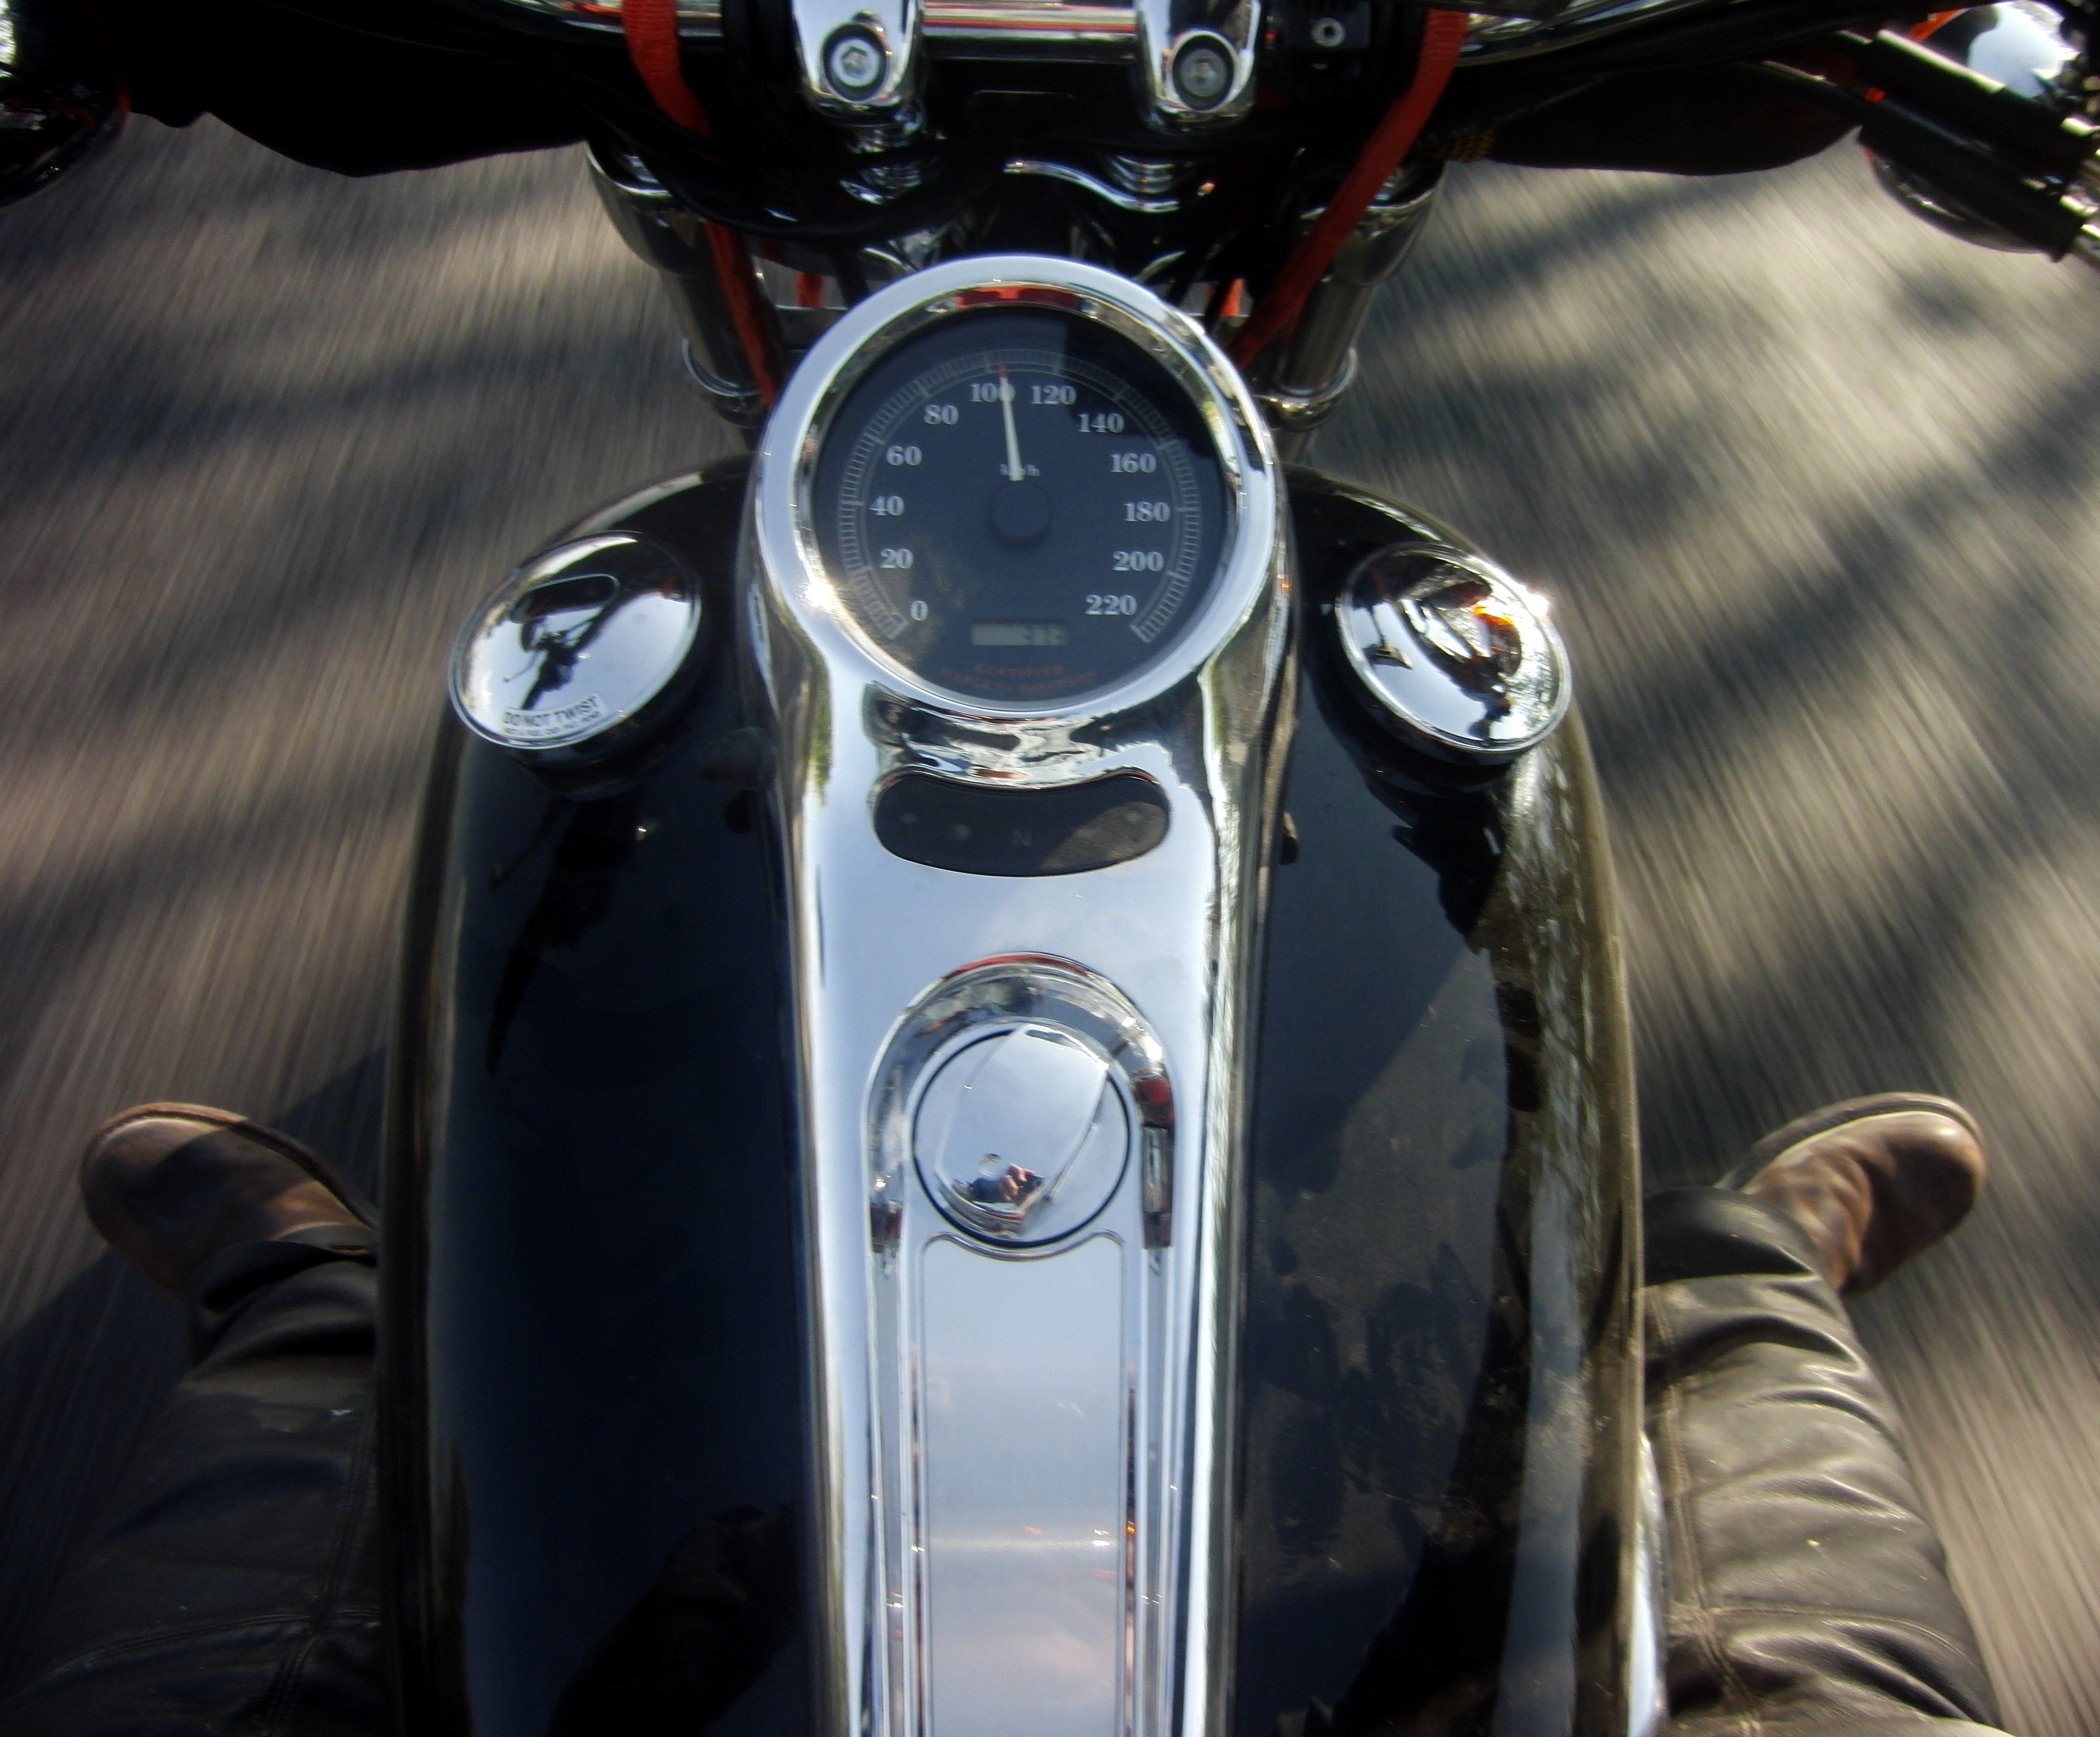
car, wheel, driving, travel, motion, transportation, vehicle, motorcycle, drive, ride, black, speed, movement, lifestyle, moving, power, fun, chrome, tank, fast, shiny, instruments, biker, harley, deuce, cruiser, speedo, land vehicle, automobile make, automotive exterior, automotive design